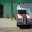
Label: ambulance